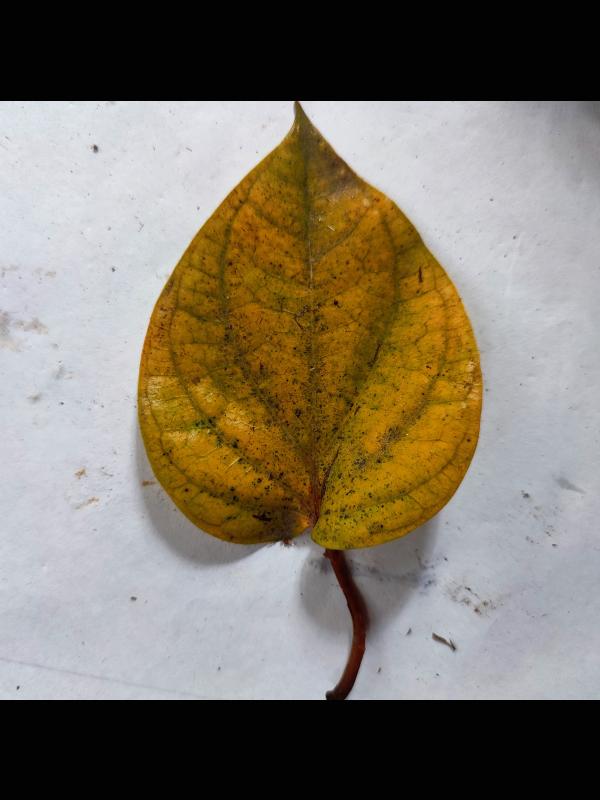
Label: Dried_Leaf